Maurice Dubourg

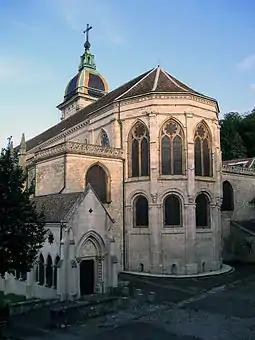
Saint-Jean, cathedral church of the Besançon archdiocese.

On December 17, 1928, Canon Dubourg was appointed Bishop of Marseille. He was consecrated bishop on February 25, 1929 by Cardinal Charles-Henri-Joseph Binet, Archbishop of Besançon, and Paul Rémond, then Chaplain General of the Army of the Rhine, titular Bishop of Clysma (de). The new bishop was officially installed on March 9, 1929. On his way to Marseille, Dubourg donated his family home in the Besançon suburb of Gouille, the Villa Saint-Charles (later known as the Villa Episcopale), to the Besançon archdiocese for use as a retreat center. Thanks to NNSS Béjot and Pourchet (future bishop of Saint-Flour), the villa would host groups from Jeunesse étudiante chrétienne, Catholic Action, priestly retreats, school retreats. After Dubourg's appointment to Marseille, his successor at the Direction des Œuvres de l'archidiocèse de Besançon was Abbé Gaillard.